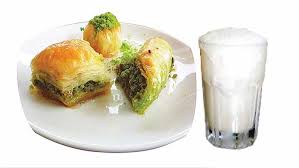
Yemek: baklava